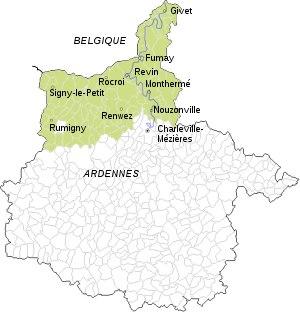
Le parc naturel régional des Ardennes ou PNR Ardennes est un parc naturel régional créé le 21 décembre 2011, dont l'emprise occupe environ 116 000 hectares du département des Ardennes.